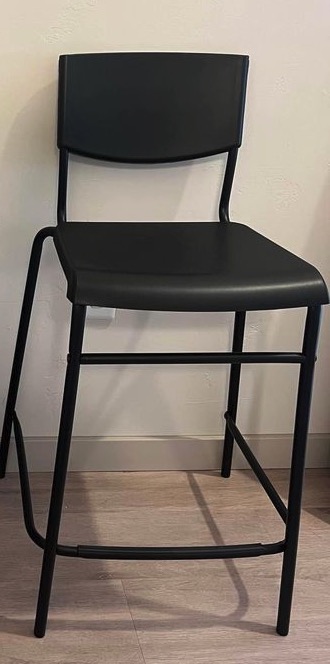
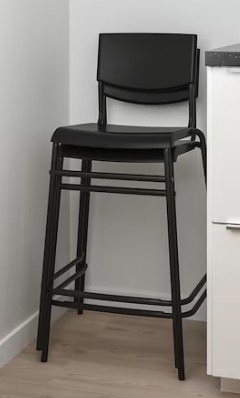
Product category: stool
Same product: yes